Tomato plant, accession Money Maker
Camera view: horizontal (90 deg, fisheye); turntable rotation: 60 degrees
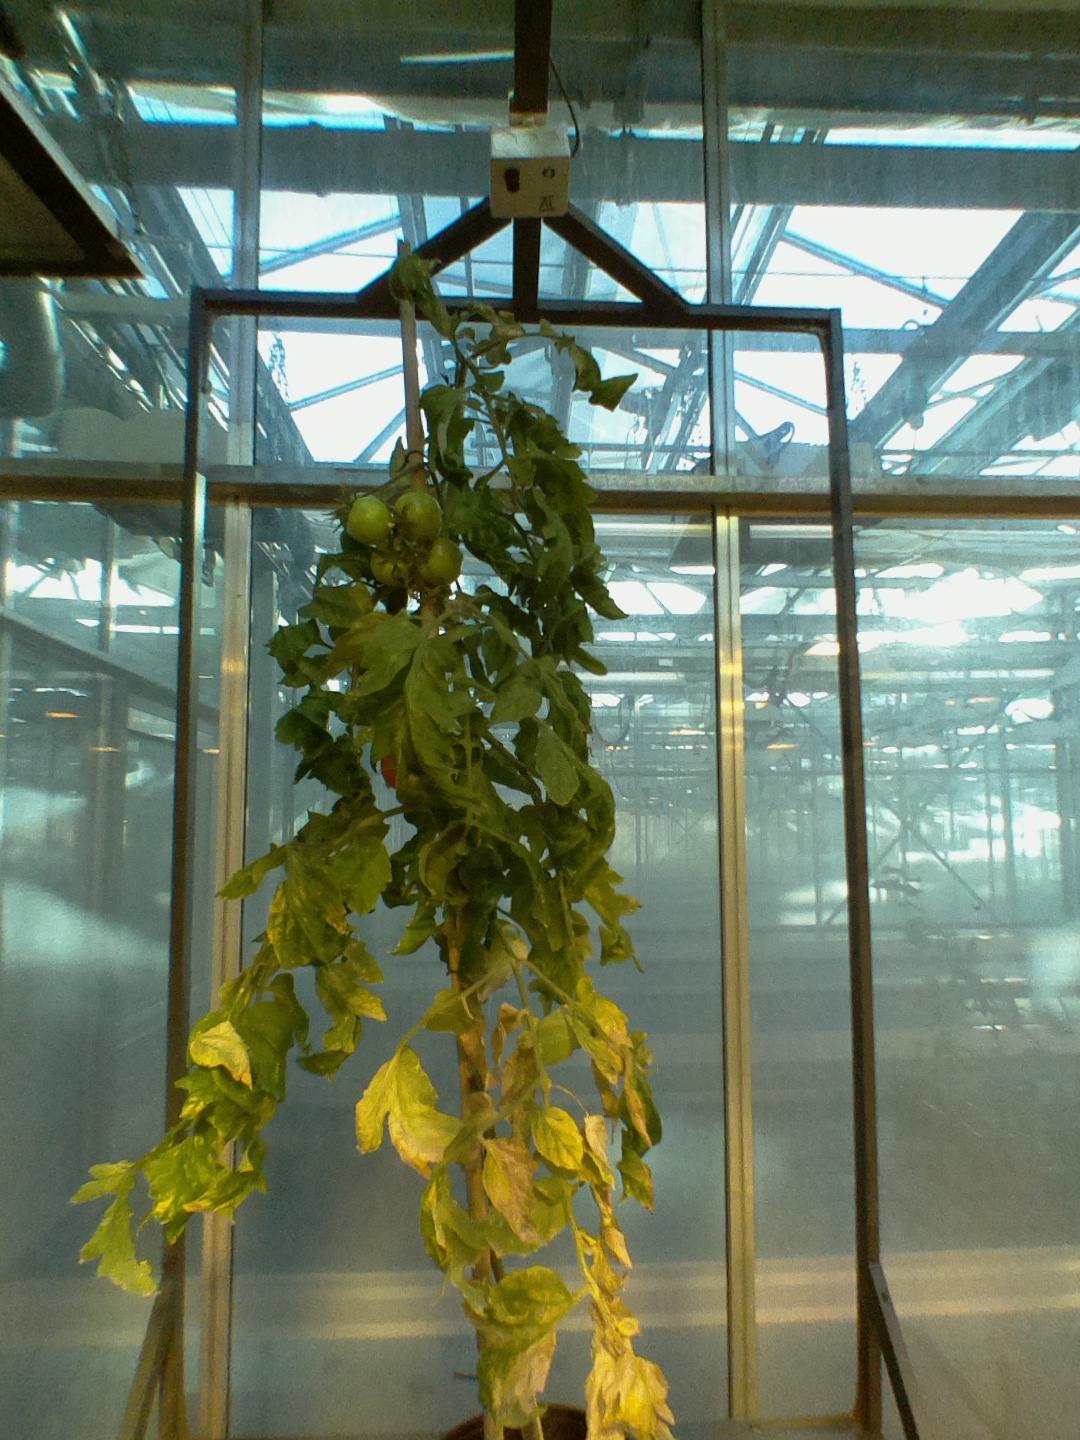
BBCH growth stage 81: 10%-20% of fruits show typical fully ripe color